History of liberalism

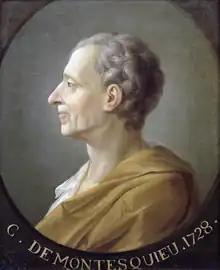
Montesquieu was a prominent figure of the French Enlightenment who argued for the separation of the powers of government in his "The Spirit of the Laws" (1748)

In contrast to England, the French experience in the 18th century was characterized by the perpetuation of feudalism and absolutism. Ideas that challenged the status quo were often harshly repressed. Most of the philosophers of the French Enlightenment were progressive in the liberal sense and advocated the reform of the French system of government along more constitutional and liberal lines.